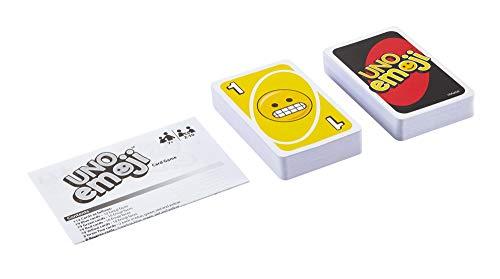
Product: UNO: Emoji - Card Game
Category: Toys & Games | Games & Accessories | Card Games
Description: Special UNO game features Emojis theme.
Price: $5.99
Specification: ProductDimensions:3.6x5.8x0.8inches|ItemWeight:4.2ounces|ShippingWeight:5.6ounces(Viewshippingratesandpolicies)|DomesticShipping:ItemcanbeshippedwithinU.S.|InternationalShipping:ThisitemcanbeshippedtoselectcountriesoutsideoftheU.S.LearnMore|ASIN:B01IX1KIP4|Itemmodelnumber:DYC15|Manufacturerrecommendedage:7-15years